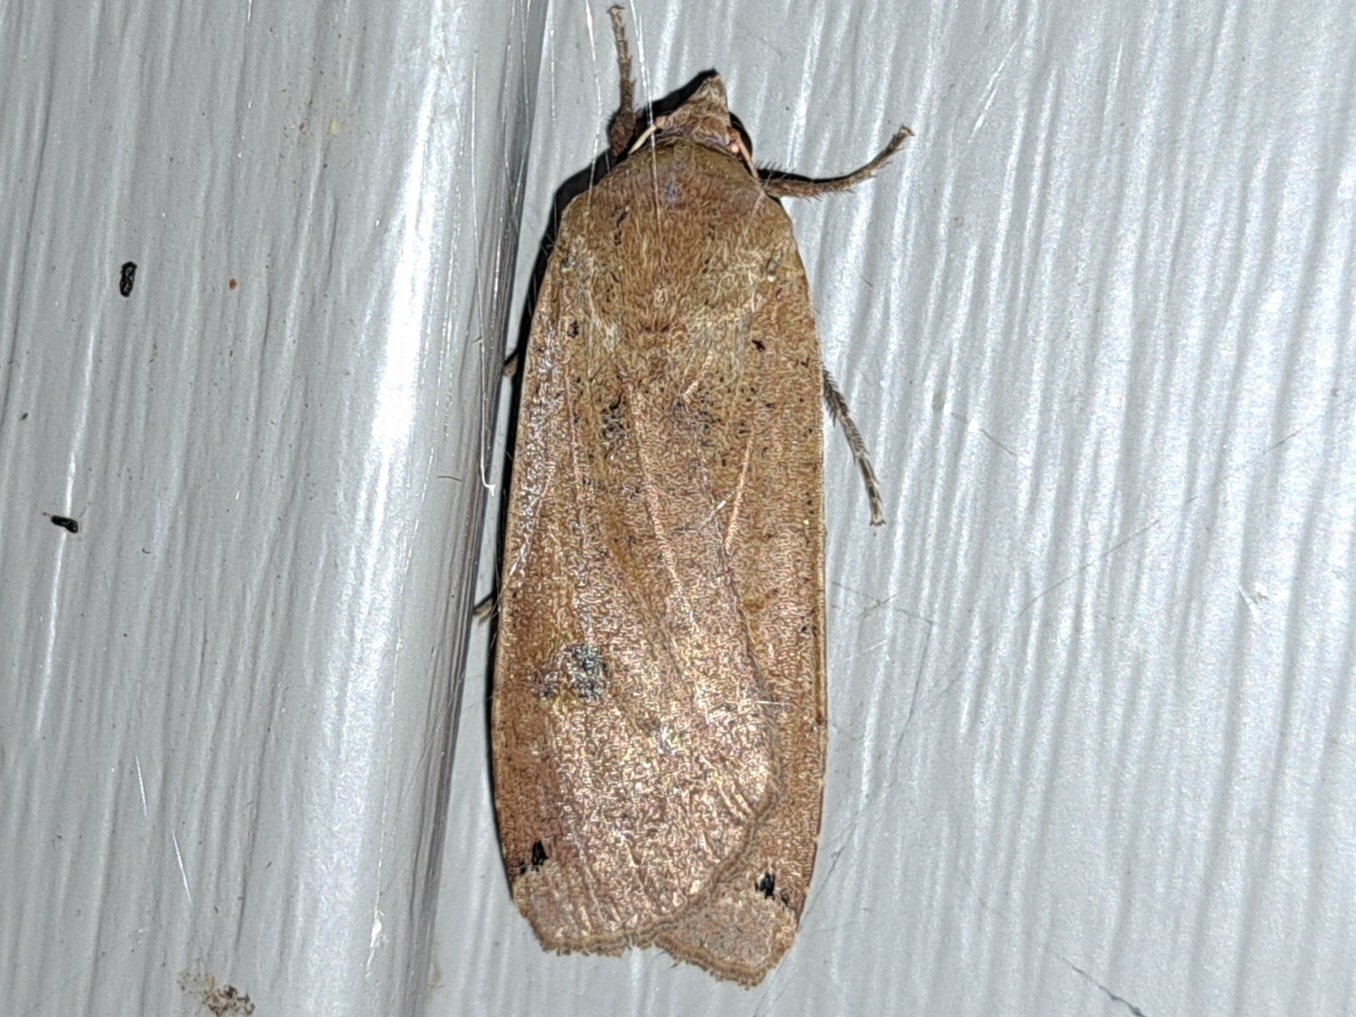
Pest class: cutworms